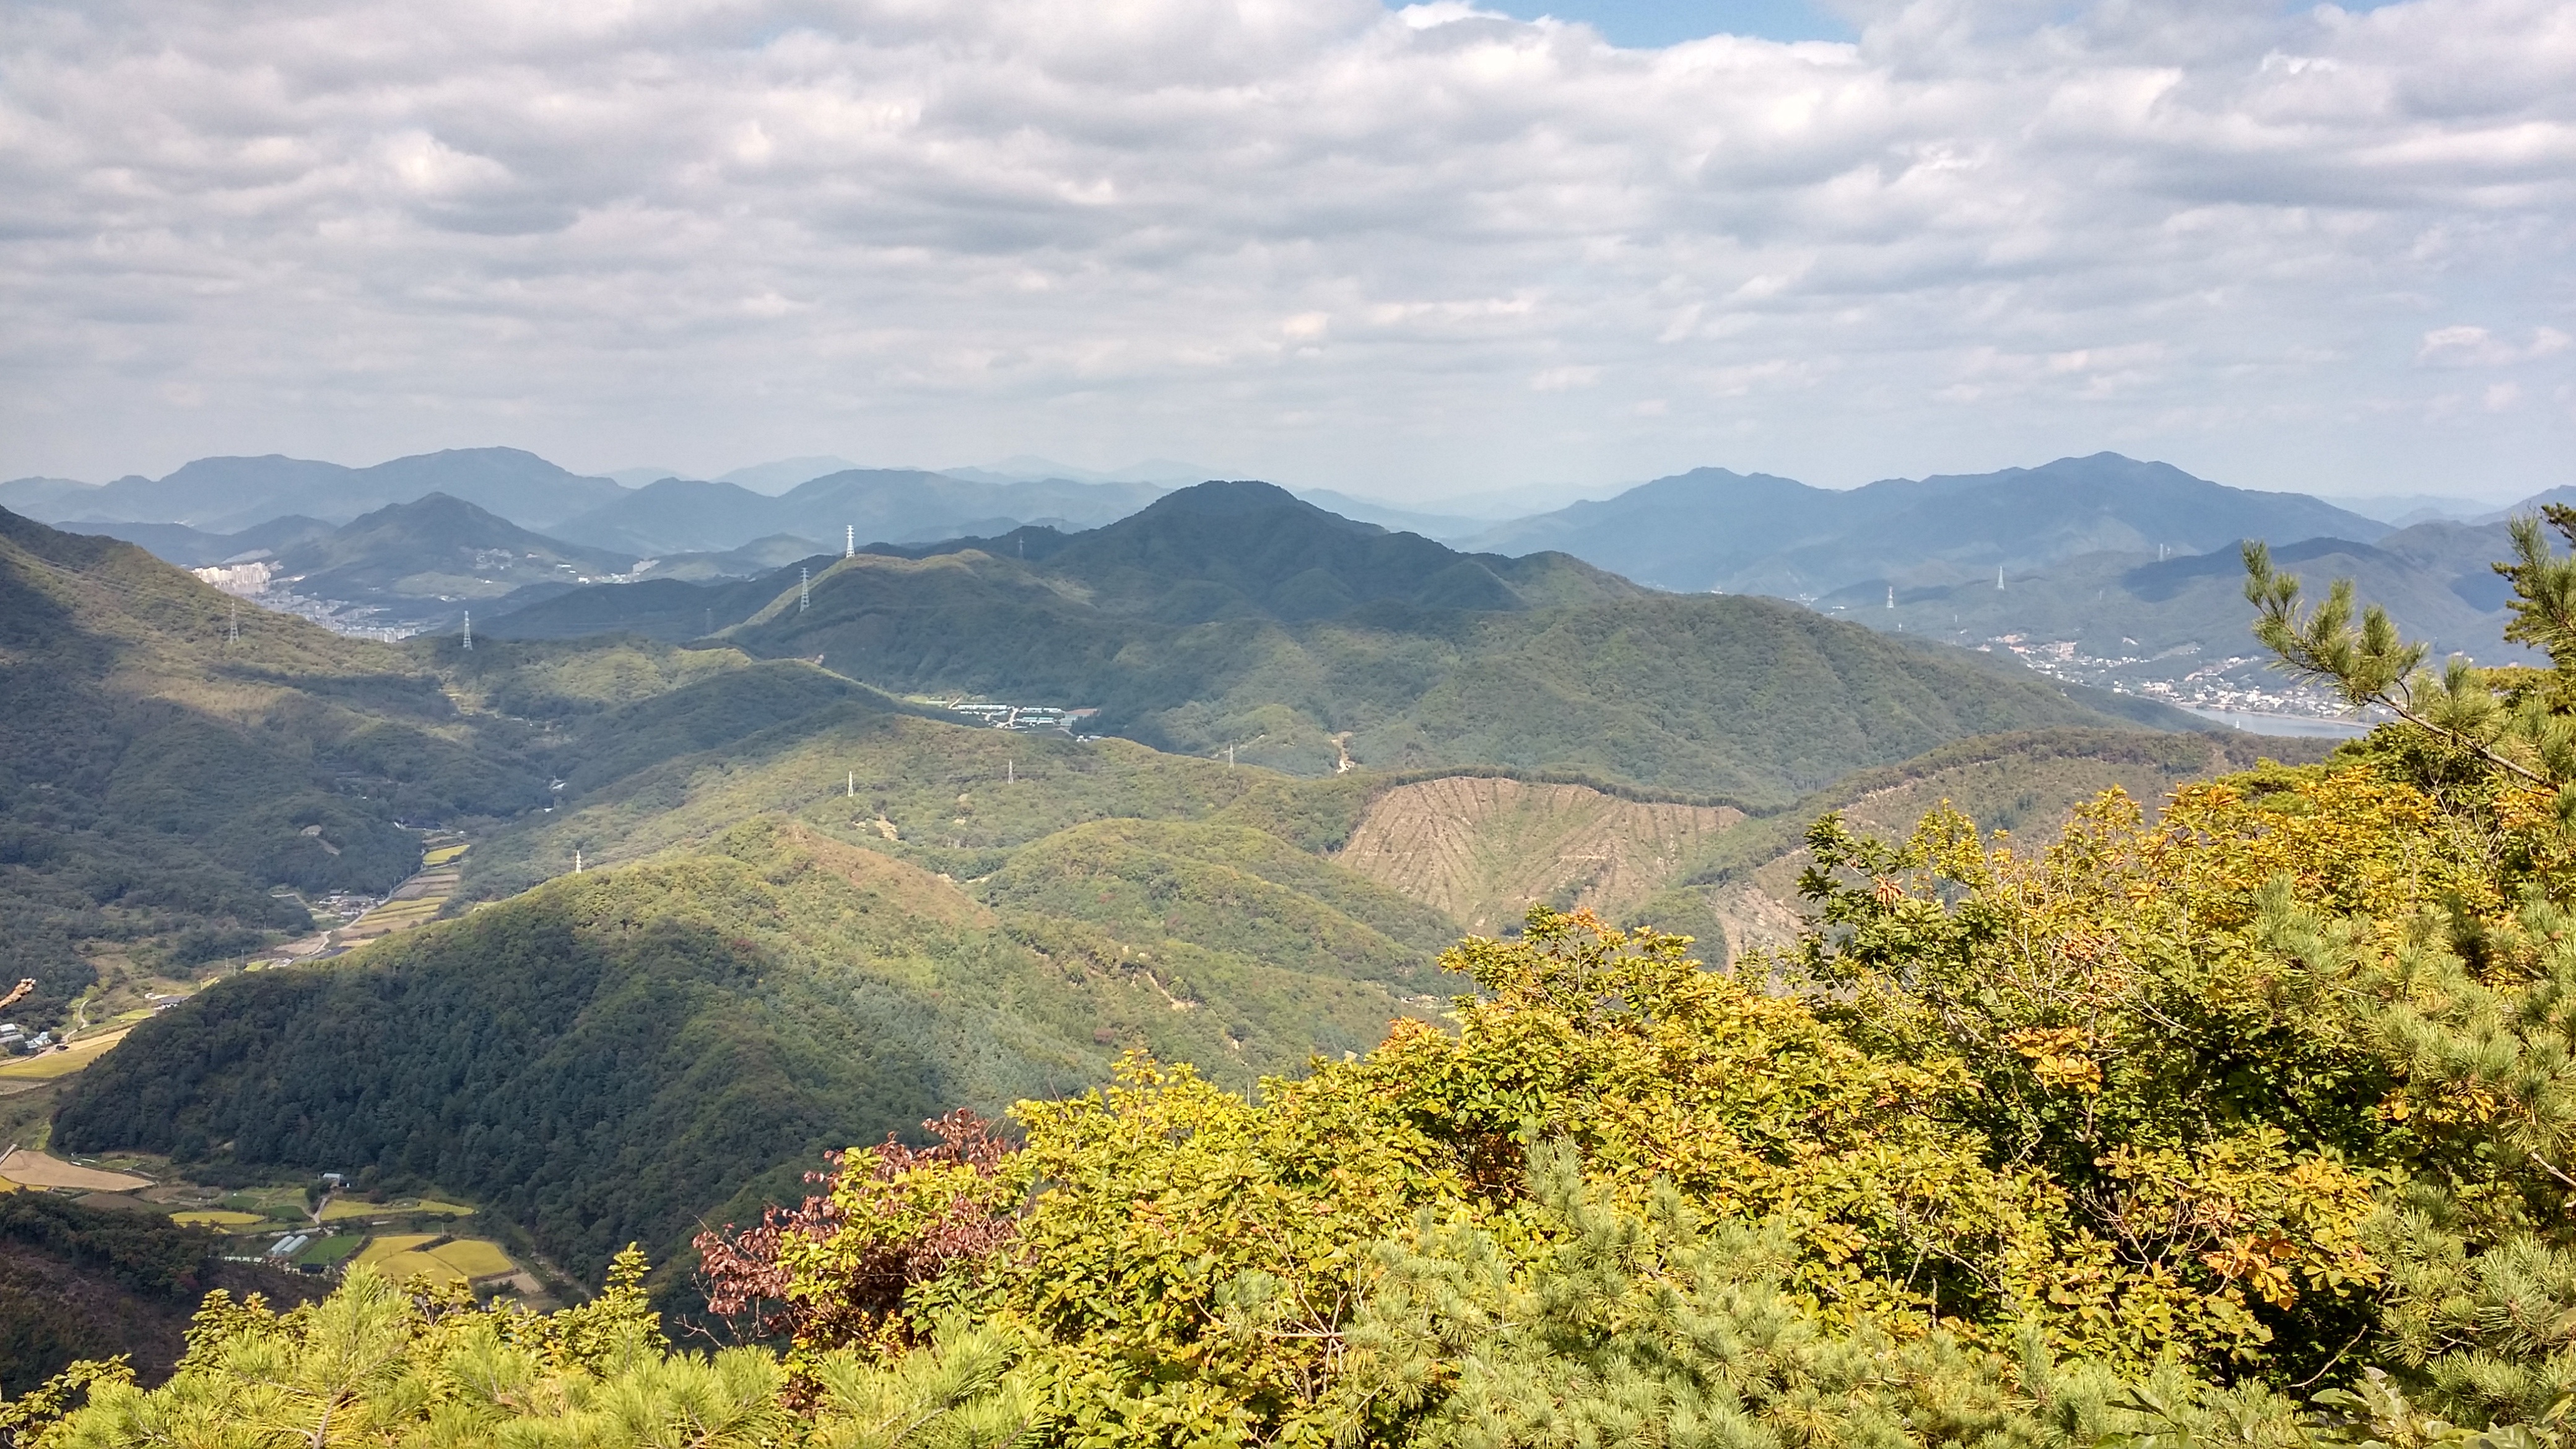
landscape, nature, wilderness, walking, mountain, trail, meadow, hill, flower, adventure, valley, mountain range, autumn, climbing, ridge, plateau, fell, ecosystem, landform, republic of korea, mountain pass, geographical feature, mountainous landforms, ungilsan